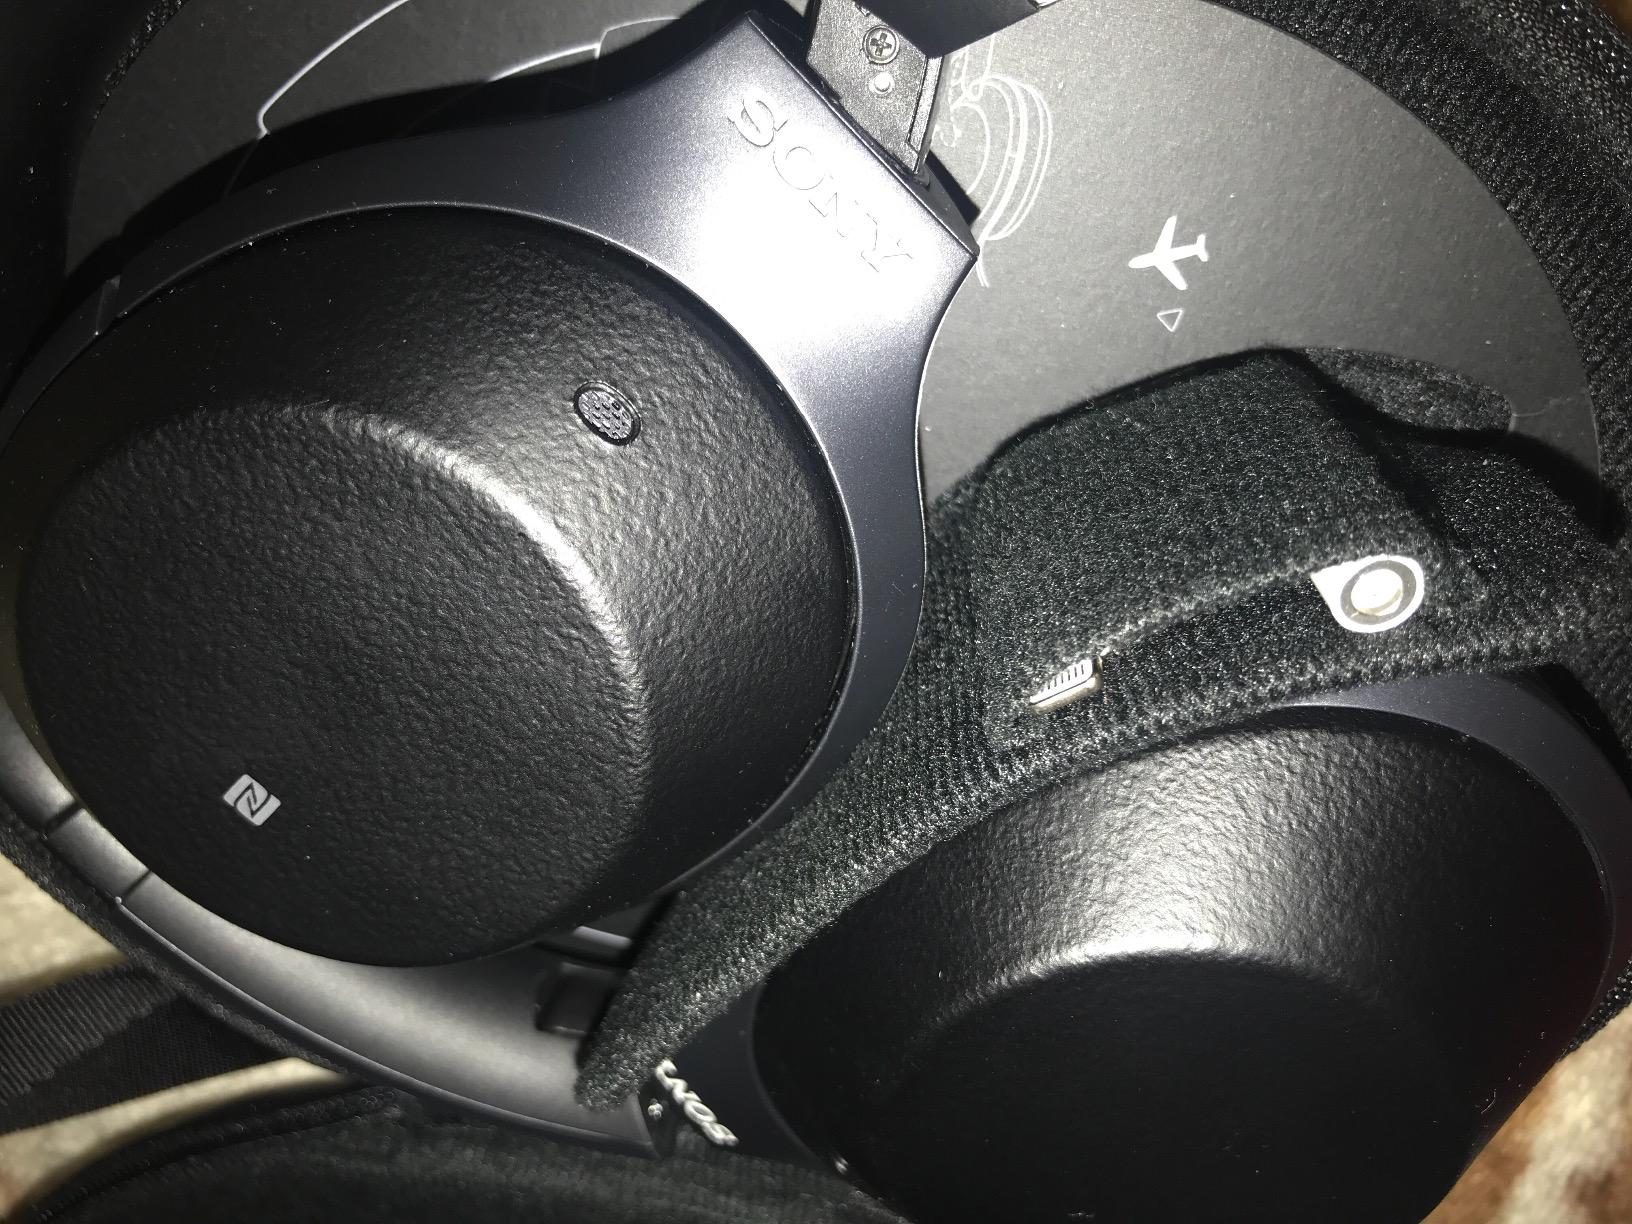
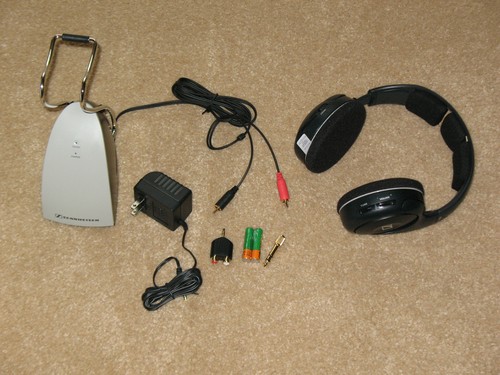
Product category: headphones
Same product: no